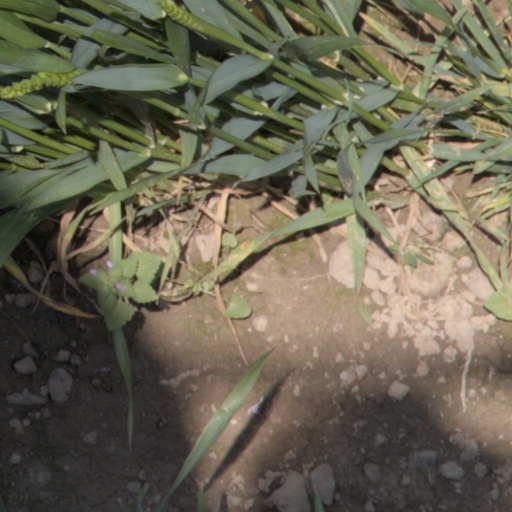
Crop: wheat